Jawhar Sircar

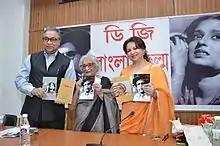
Jawhar Sircar with Veteran Actress Sharmila Tagore

Jawhar Sircar studied at St. Xavier's School, Presidency College and Calcutta University - all in Kolkata. He did his master's degree in Ancient Indian History and Culture from Calcutta University and a second Masters in Sociology, with Social Anthropology. He graduated in Political Science from Presidency College, standing 2nd in Calcutta University. He also studied at the University of Cambridge and the University of Sussex in the UK.